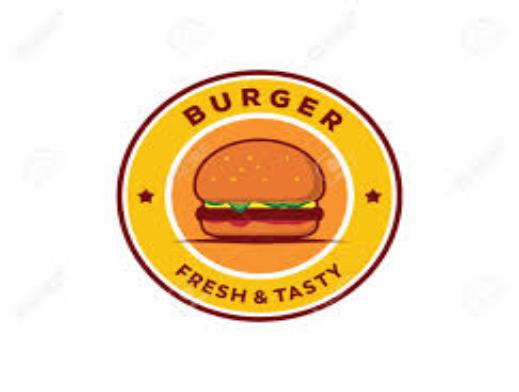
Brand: Burger Street
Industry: Food